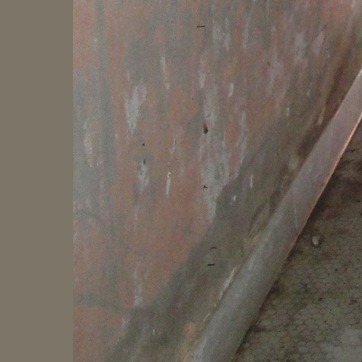
Material: brick